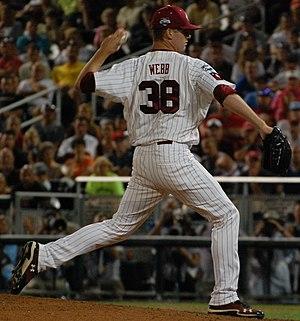
Jon Tyler Webb, né le 20 juillet 1990 à Nassawadox, Virginie, États-Unis, est un lanceur de relève droitier des Brewers de Milwaukee de la Ligue majeure de baseball.